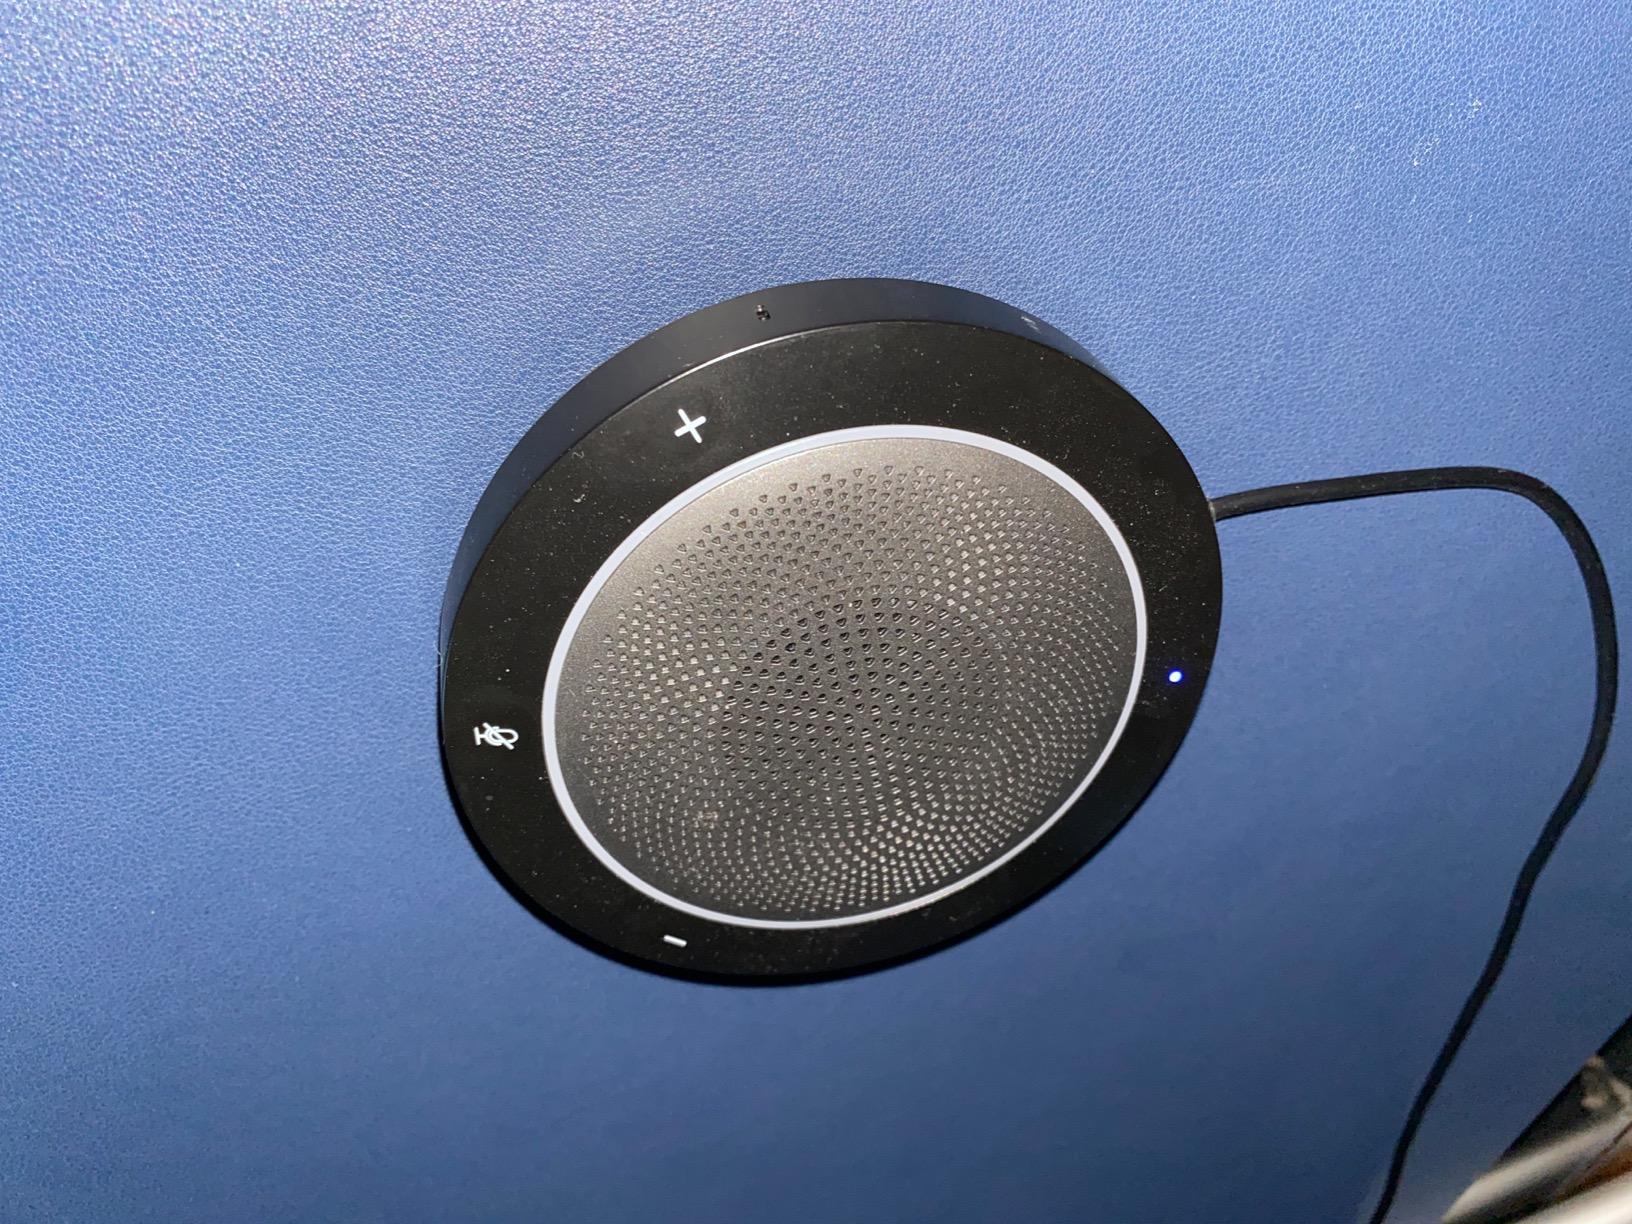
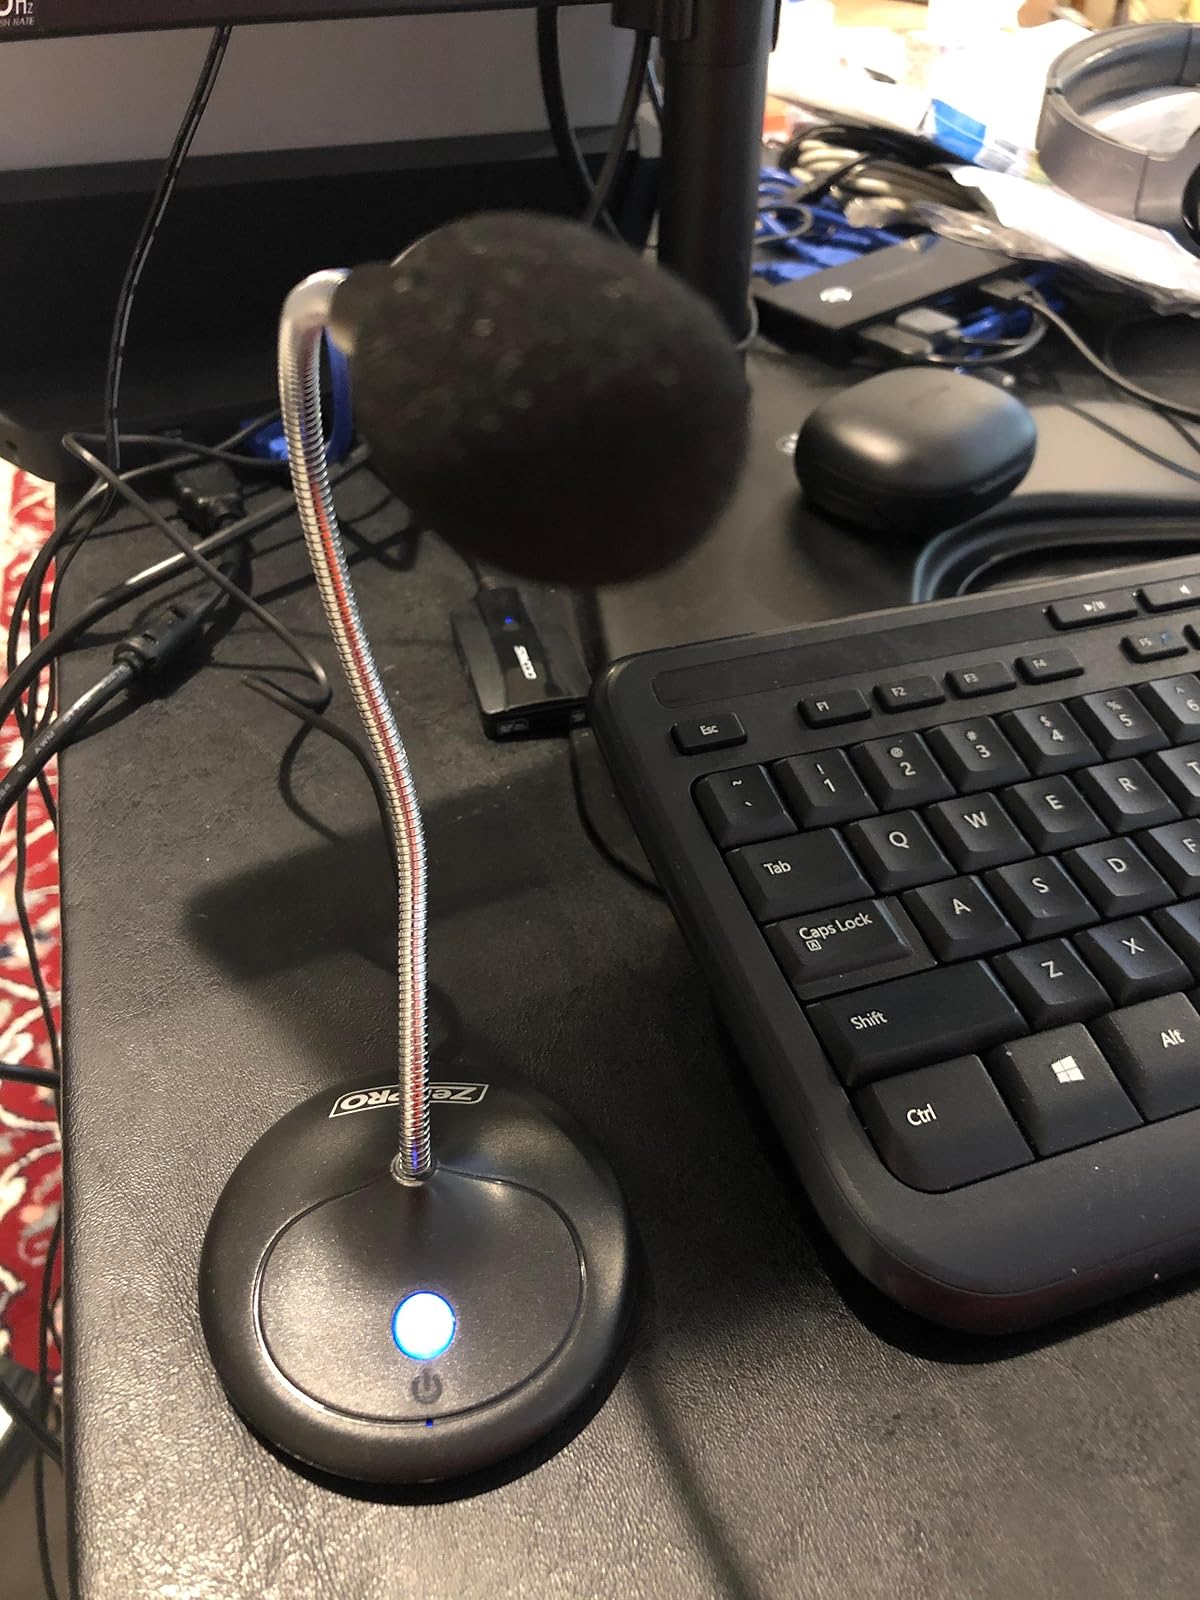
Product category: microphone
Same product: no